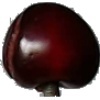
Label: cherry